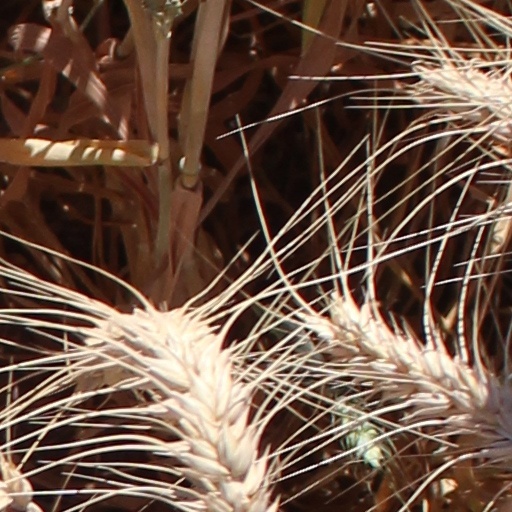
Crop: wheat